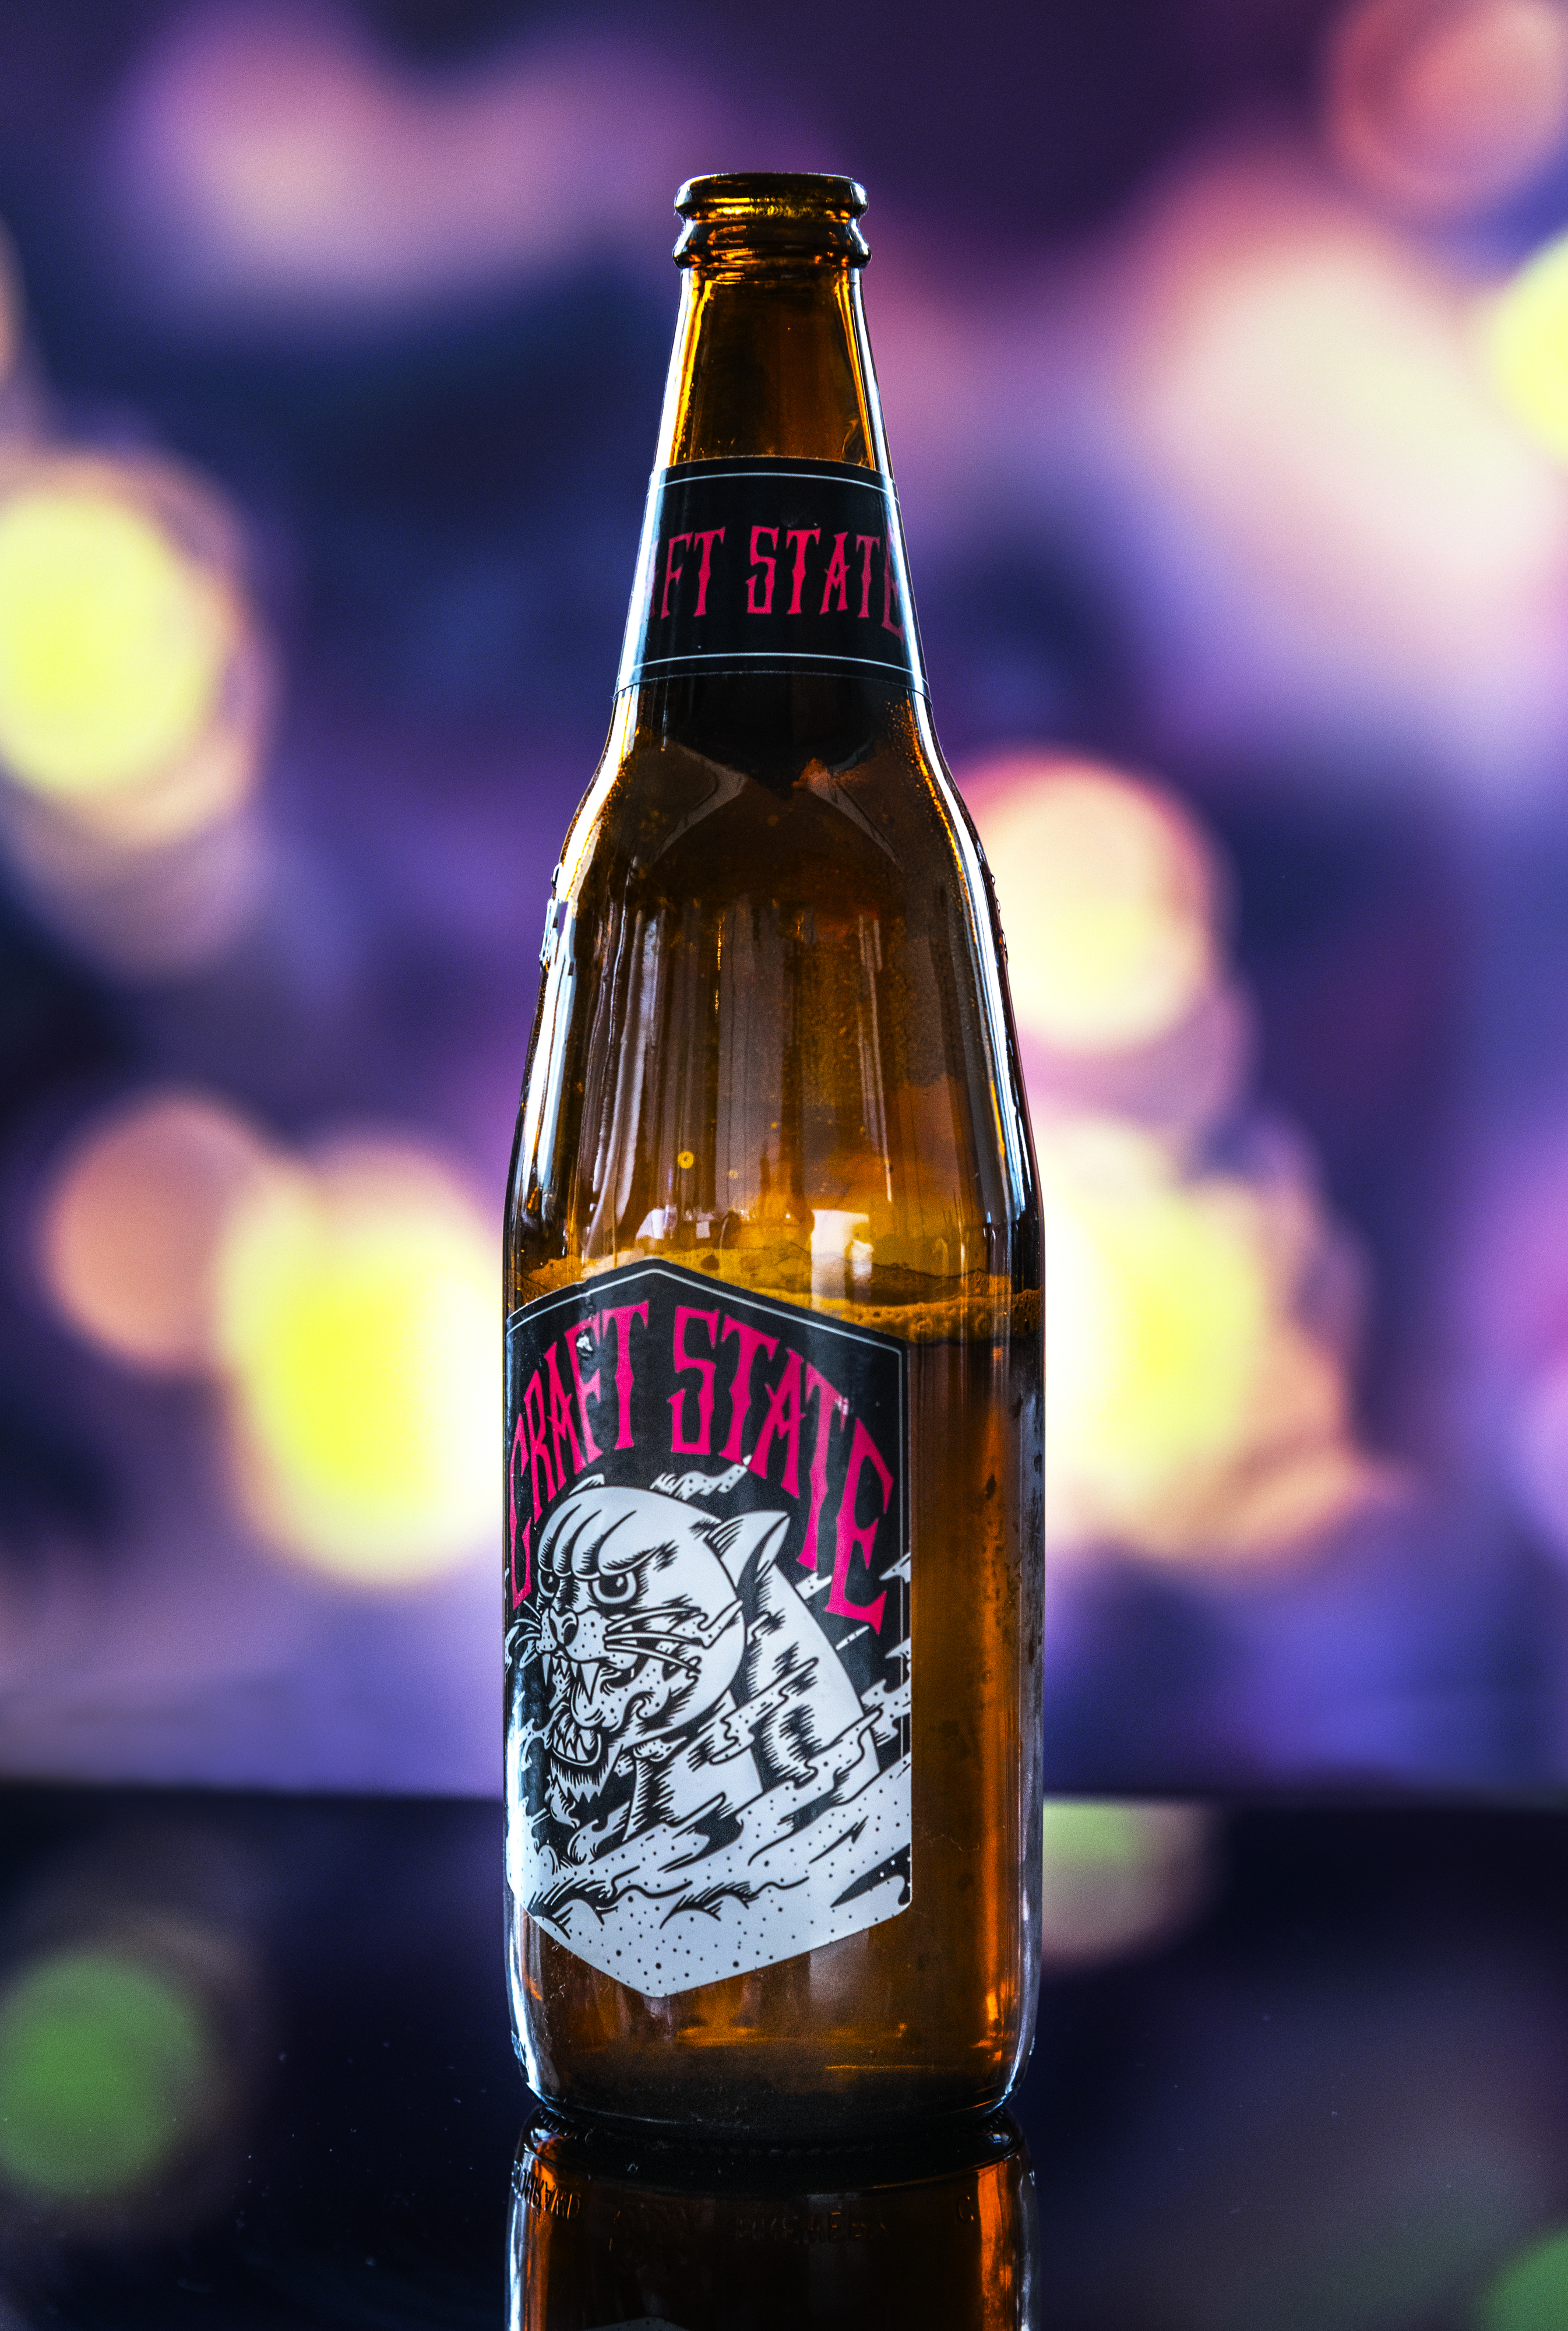
alcohol, alcoholism, ale, background, bar, beer, beverage, bokeh, bottle, brewed, brewery, brown, celebration, close up, cold, cold drink, craft beer, draft, draught, drink, drinking, drunk, glass, hangout, hops, lager, light, liquid, macro, oktoberfest, party, pint, pub, refreshment, summer, taste, water, product, glass bottle, alcoholic beverage, beer bottle, distilled beverage, liqueur